Edgar Degas

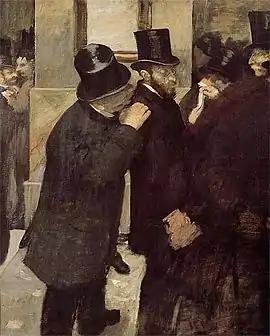
"Portraits at the Stock Exchange", 1879

These changes in media engendered the paintings that Degas would produce in later life. Degas began to draw and paint women drying themselves with towels, combing their hair, and bathing (see: "After the Bath, Woman drying herself"). The strokes that model the form are scribbled more freely than before; backgrounds are simplified.